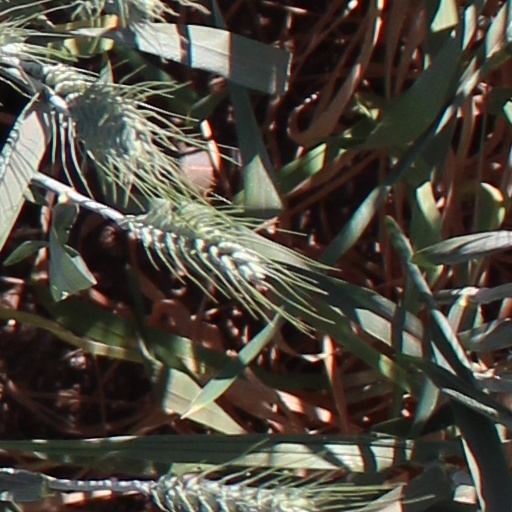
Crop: wheat